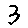
Label: 3